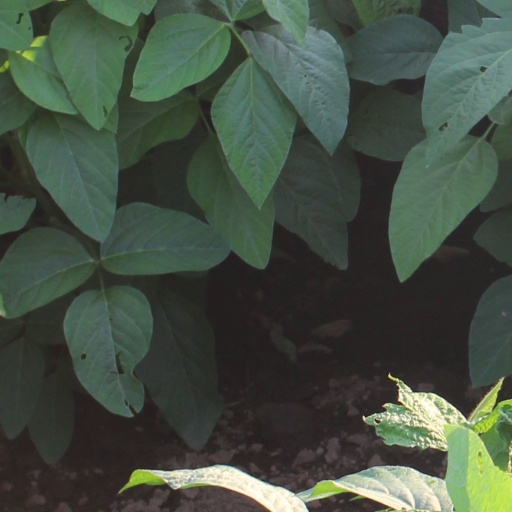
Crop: soybean